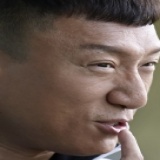
diễn viên Tôn Hồng Lôi